Kousuke Akiyoshi

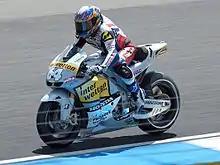
Akiyoshi at the 2010 Dutch TT.

is a Japanese motorcycle road racer. He is a two-time champion in the All-Japan Superbike Championship, and has competed sporadically in the MotoGP World Championship.